Apple menu

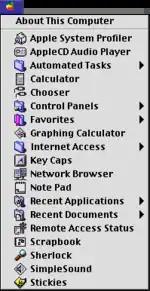
The Apple Menu in Mac OS 8.6

System 7.0 introduced the Apple Menu Items folder in the System Folder. This allowed users to place alias(es) to their favorite software and documents in the menu. The Menu Manager forced these additions into alphabetical order, which prompted users to rename their aliases with leading spaces, numbers and other characters in order to get them into the order that suited them the best. Several third-party utilities provided a level of customization of the order of the items added to the Apple menu without having to rename each item.